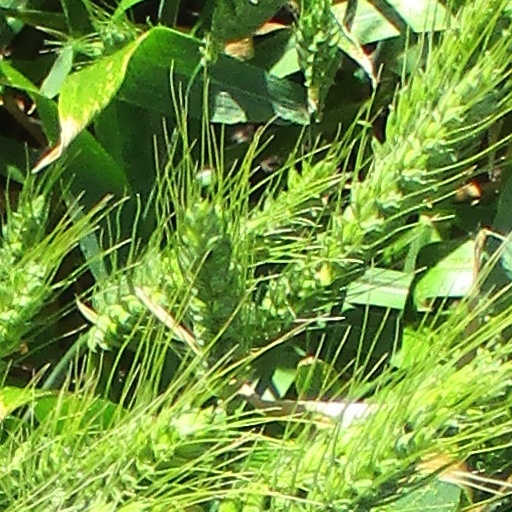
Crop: wheat